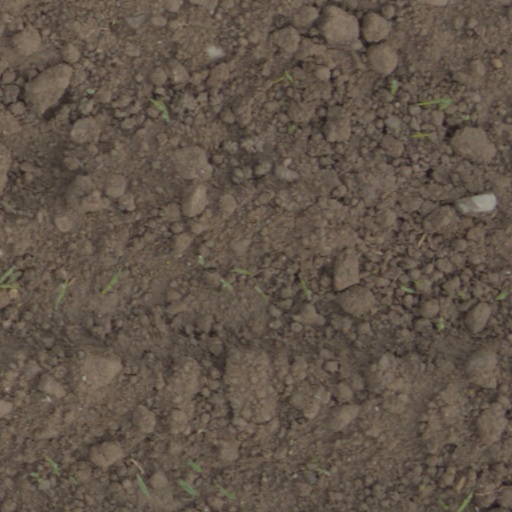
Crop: wheat